Balestier

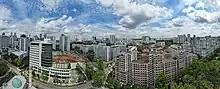
Balestier and the NKF centre aerial panorama taken in February 2023

For instance, the nickname “Recreation Road” is made popular with the growth of many sporting and recreational buildings within the vicinity in 1920s. Other examples of names given in view of activities included the Cantonese names such as Wu-hap Thong was given to the Taro pond, which is to depict the semi aquatic crops grown within the neighbourhood. The area that surrounds Balestier and Serangoon road also adopts the Malay language name of “Pauper House”, to acknowledge the presence of Tan Tock Seng pauper's Hospital to provide treatment for the under-privileged. Many more streets took on Malay names in acknowledgement to the existence of Malay kampong villages within the area.